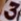
Number: 3